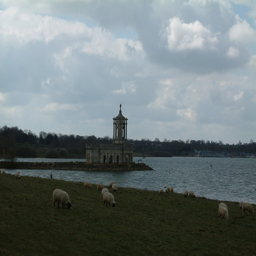
a group of sheep are grazing along the grass by the lake
There are some animals in the grass next to a body of water
Sheep eating grass on the shore of the water
Several sheep eat grass in a field with a steeple in the background.
Several sheep graze on grass beside a lake.